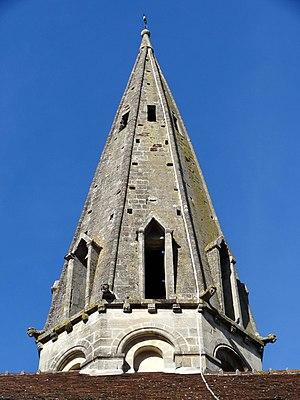
Église Notre-Dame de Jambville - voir titre.
L'église Notre-Dame est une église catholique paroissiale située à Jambville, dans les Yvelines, en France. C'est un petit édifice de plan rectangulaire, qui compte seulement dix travées, et remonte en partie au XIIᵉ siècle. Remaniée à maintes reprises, elle est assez emblématique des petites églises rurales de la région, dont les différentes parties adoptent l'architecture recherchée des grands édifices contemporains, mais ne sont pas bâties avec la même rigueur, et présentent de nombreuses irrégularités. À part ceci, l'église Notre-Dame a subi des dégradations irréparables dans le passé. Tant à l'intérieur qu'à l'extérieur, la plupart des chapiteaux ont ainsi perdu leur sculpture, aucune fenêtre ne subsiste plus d'origine, et les élévations extérieures ont été si radicalement restaurées qu'elle ne conservent plus que de rares éléments authentiques. L'on peut notamment signaler un tympan roman quadrillé au nord de la nef. Sinon, le clocher octogonal roman et sa flèche de pierre gothique sont aujourd'hui les seuls éléments dignes d'intérêt à l'extérieur.